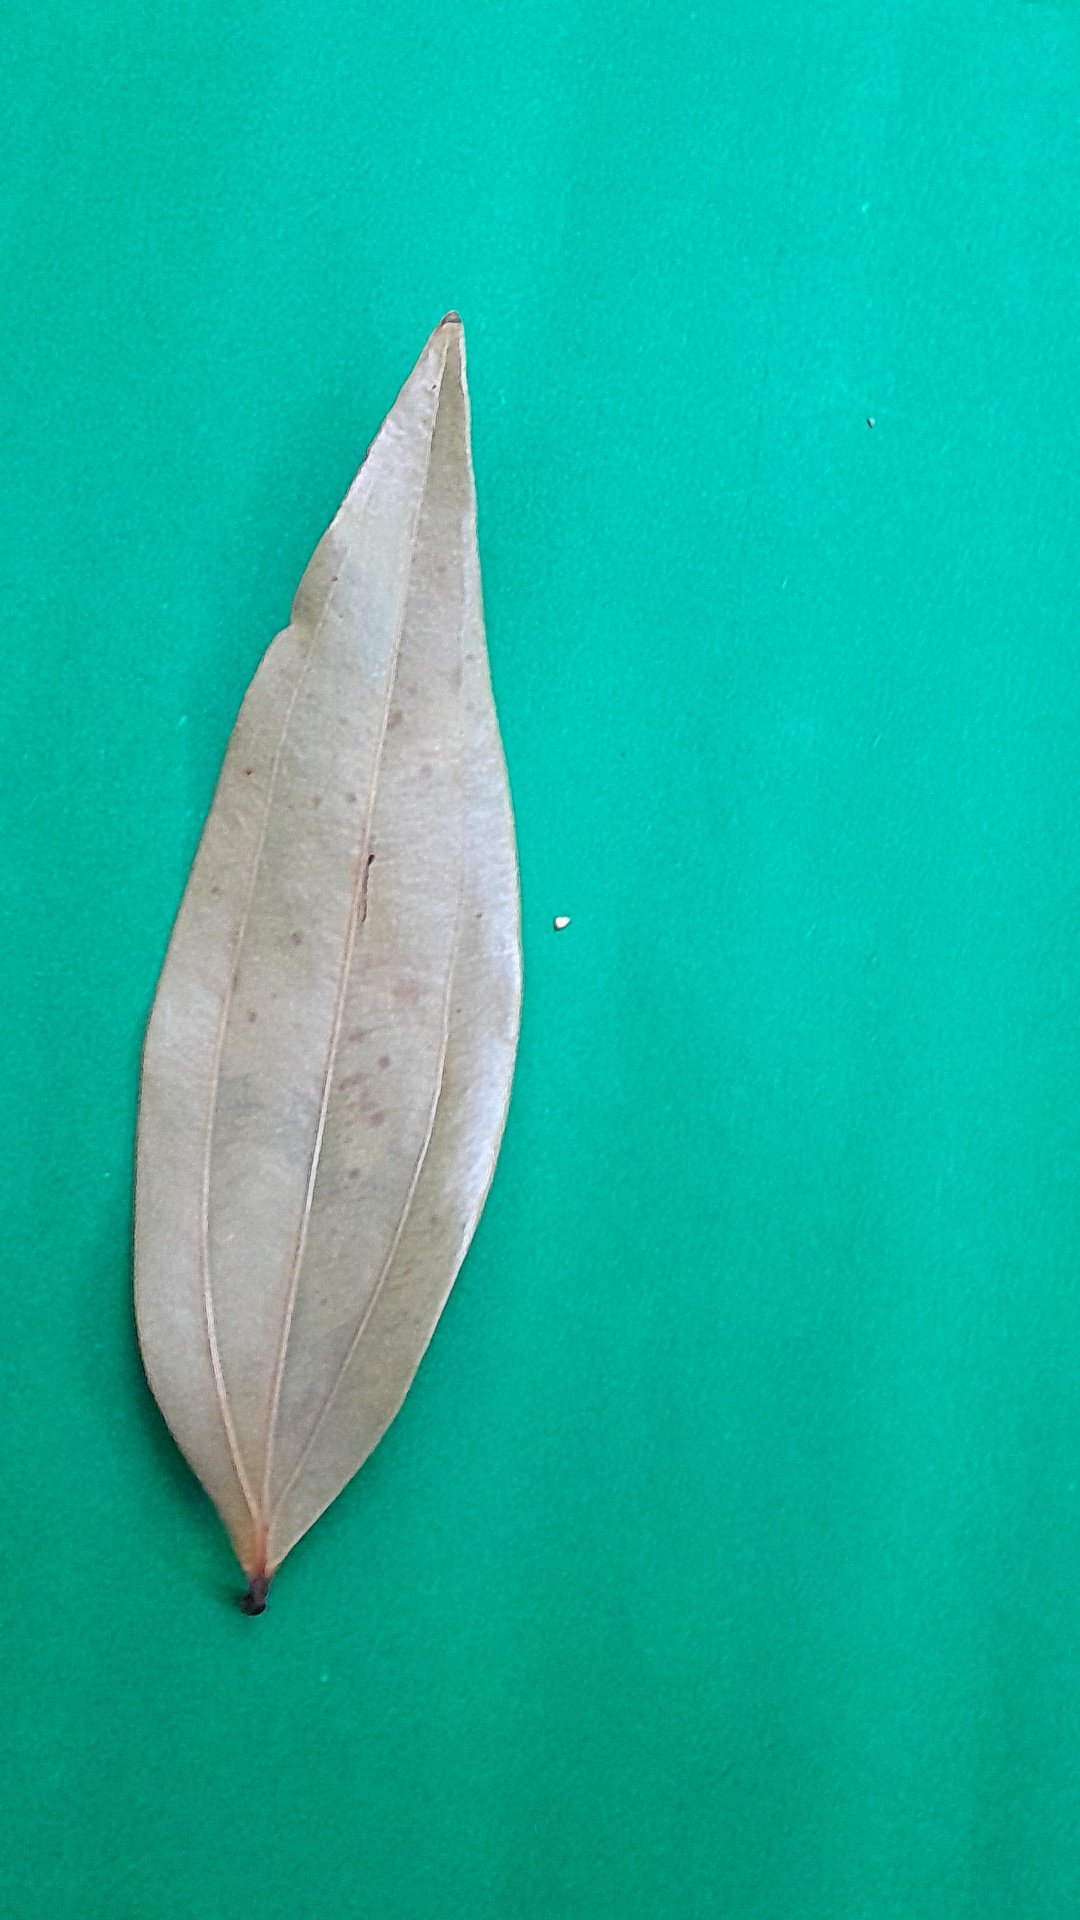
Label: Dry Leaf